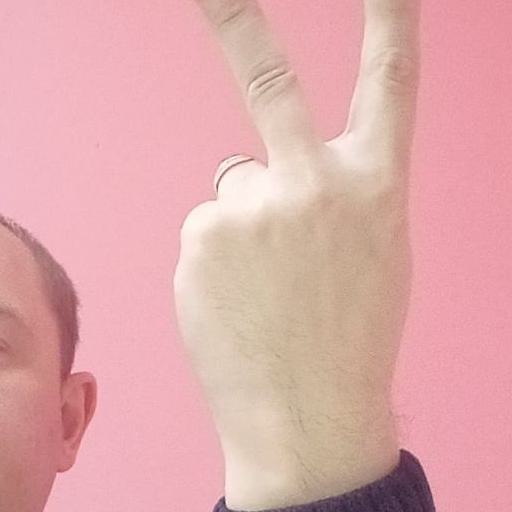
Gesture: peace_inverted